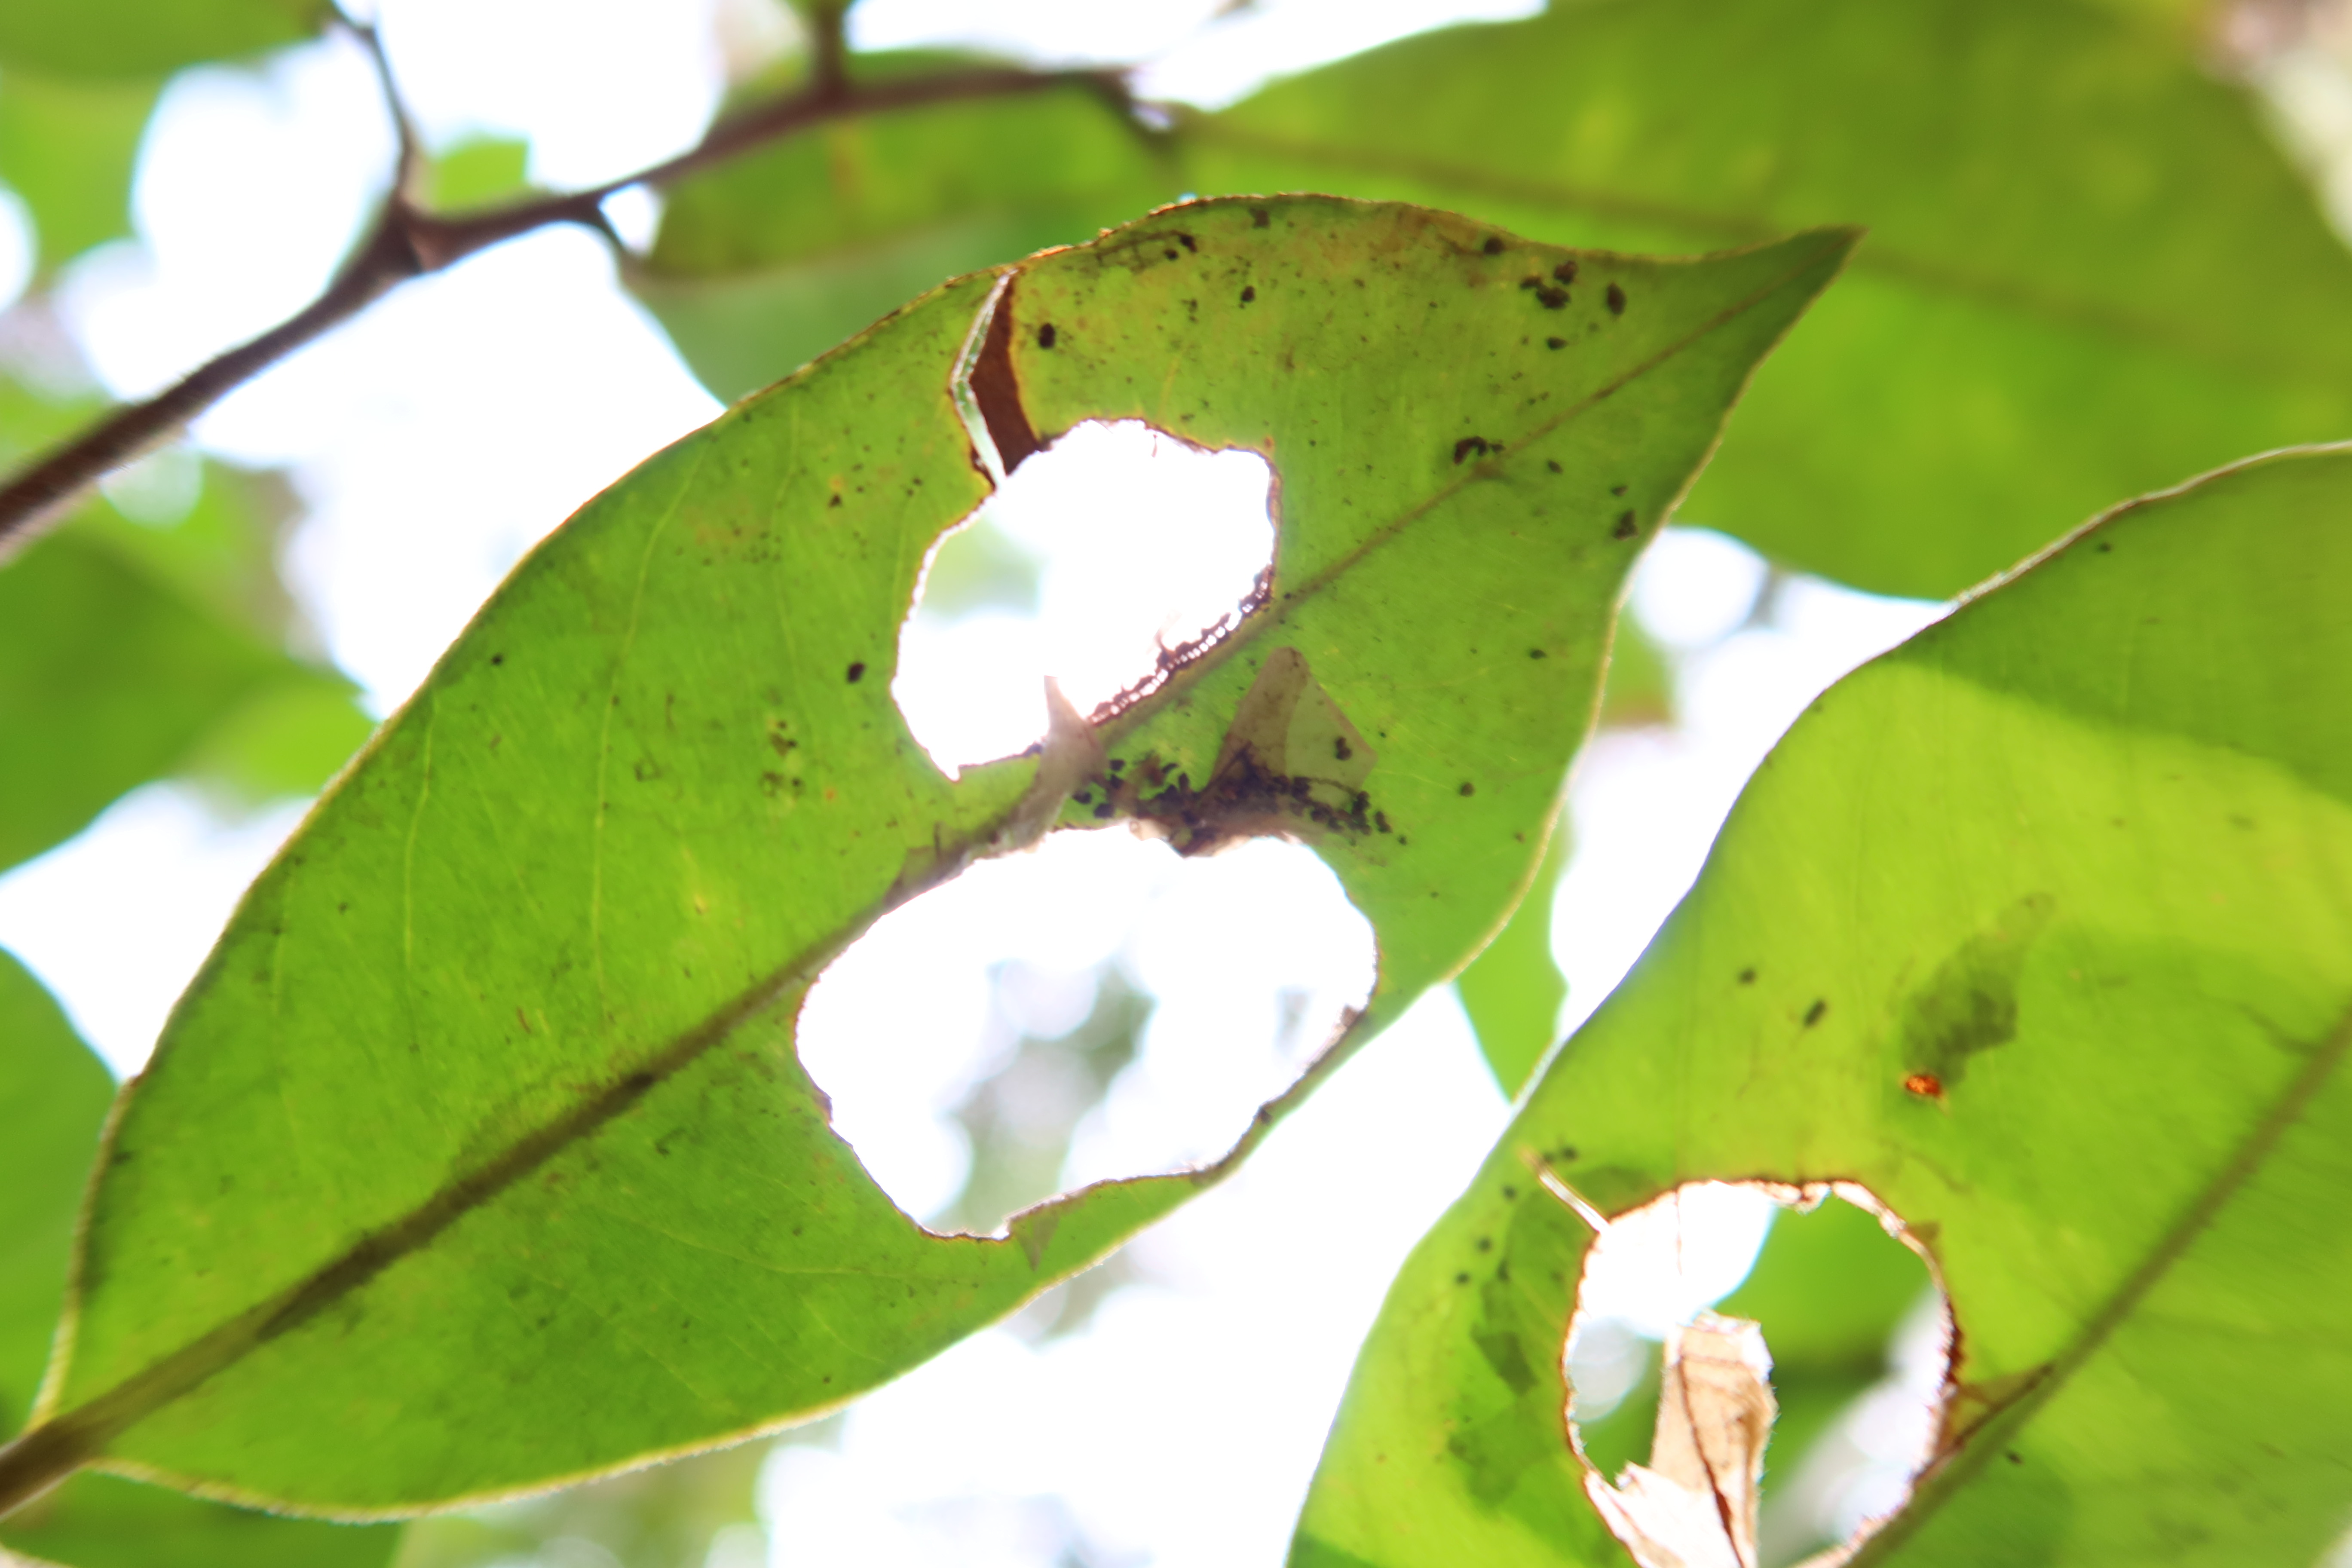
Label: Brown clumps